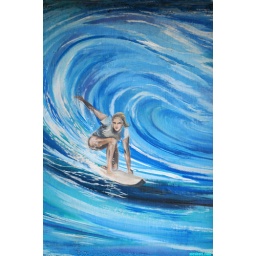
painting under a bridge on pacific. coast highway north of malibu